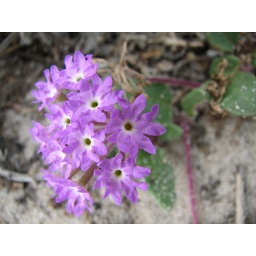
These grow on the sand dunes very near the ocean as many other &lt;i&gt;Abronia&lt;/i&gt; species.